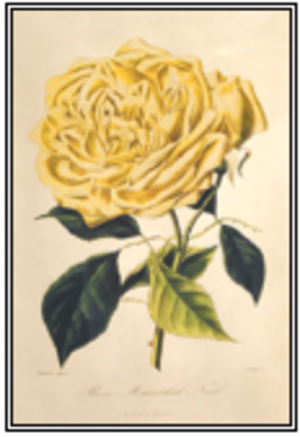
Gravure représentant la rose Maréchal Niel
Louis Joseph Édouard Maubert, né à Calais le 30 janvier 1806 et mort le 30 avril 1879 à Paris, est un peintre français d'histoire naturelle.
Adolphe Niel, né le 4 octobre 1802 à Muret en Haute-Garonne et mort le 13 août 1869 à Paris, est un maréchal de France, également ministre de la Guerre et homme politique. Il fut un proche de l'empereur Napoléon III.